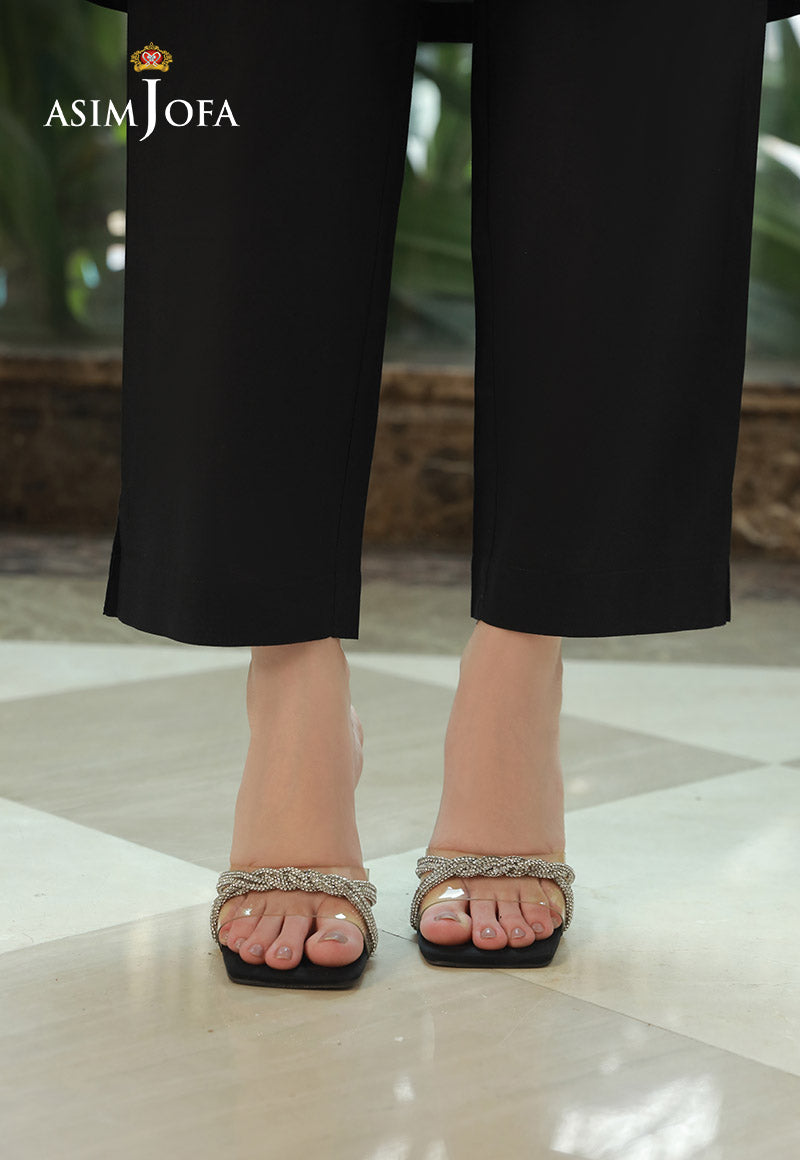
black asim jofa sandal